William, Count of Nassau-Siegen

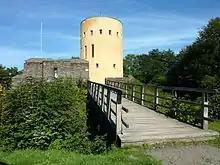
Ginsburg Castle. Photo: Frank Behnsen, 2010.

Because the county of Nassau-Siegen was so small (it had about 9,000 inhabitants and yielded an annual revenue of about 13,000 guilders) William's father John VII 'the Middle' decided that the county should not be divided again. He made a will and testament in 1607, which stated that only the eldest son would rule and the other children should be compensated with money or offices. As one of the most convinced advocates of Protestantism, it was particularly painful for John that his second son, John 'the Younger', converted to the Catholic Church in 1613. In a codicil of 8 October 1613 he explicitly stipulated that his heirs had to keep the land in the Reformed confession. At first, the conversion of John 'the Younger' did not change this house law established by the will, because John Ernest was the eldest son.